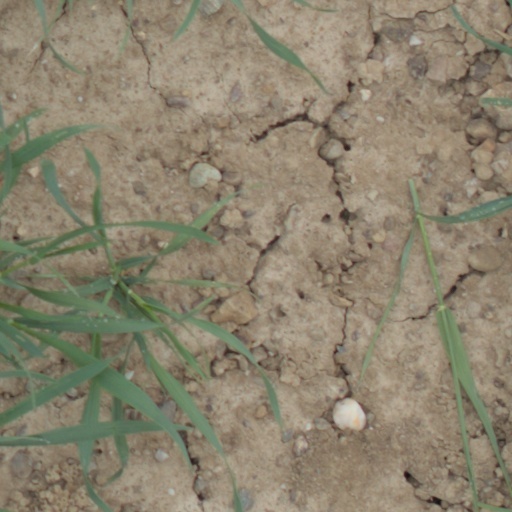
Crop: wheat